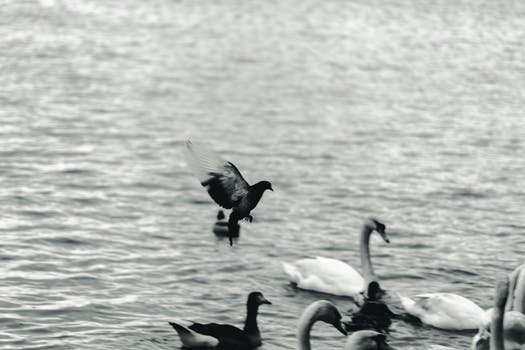
Label: No Watermark